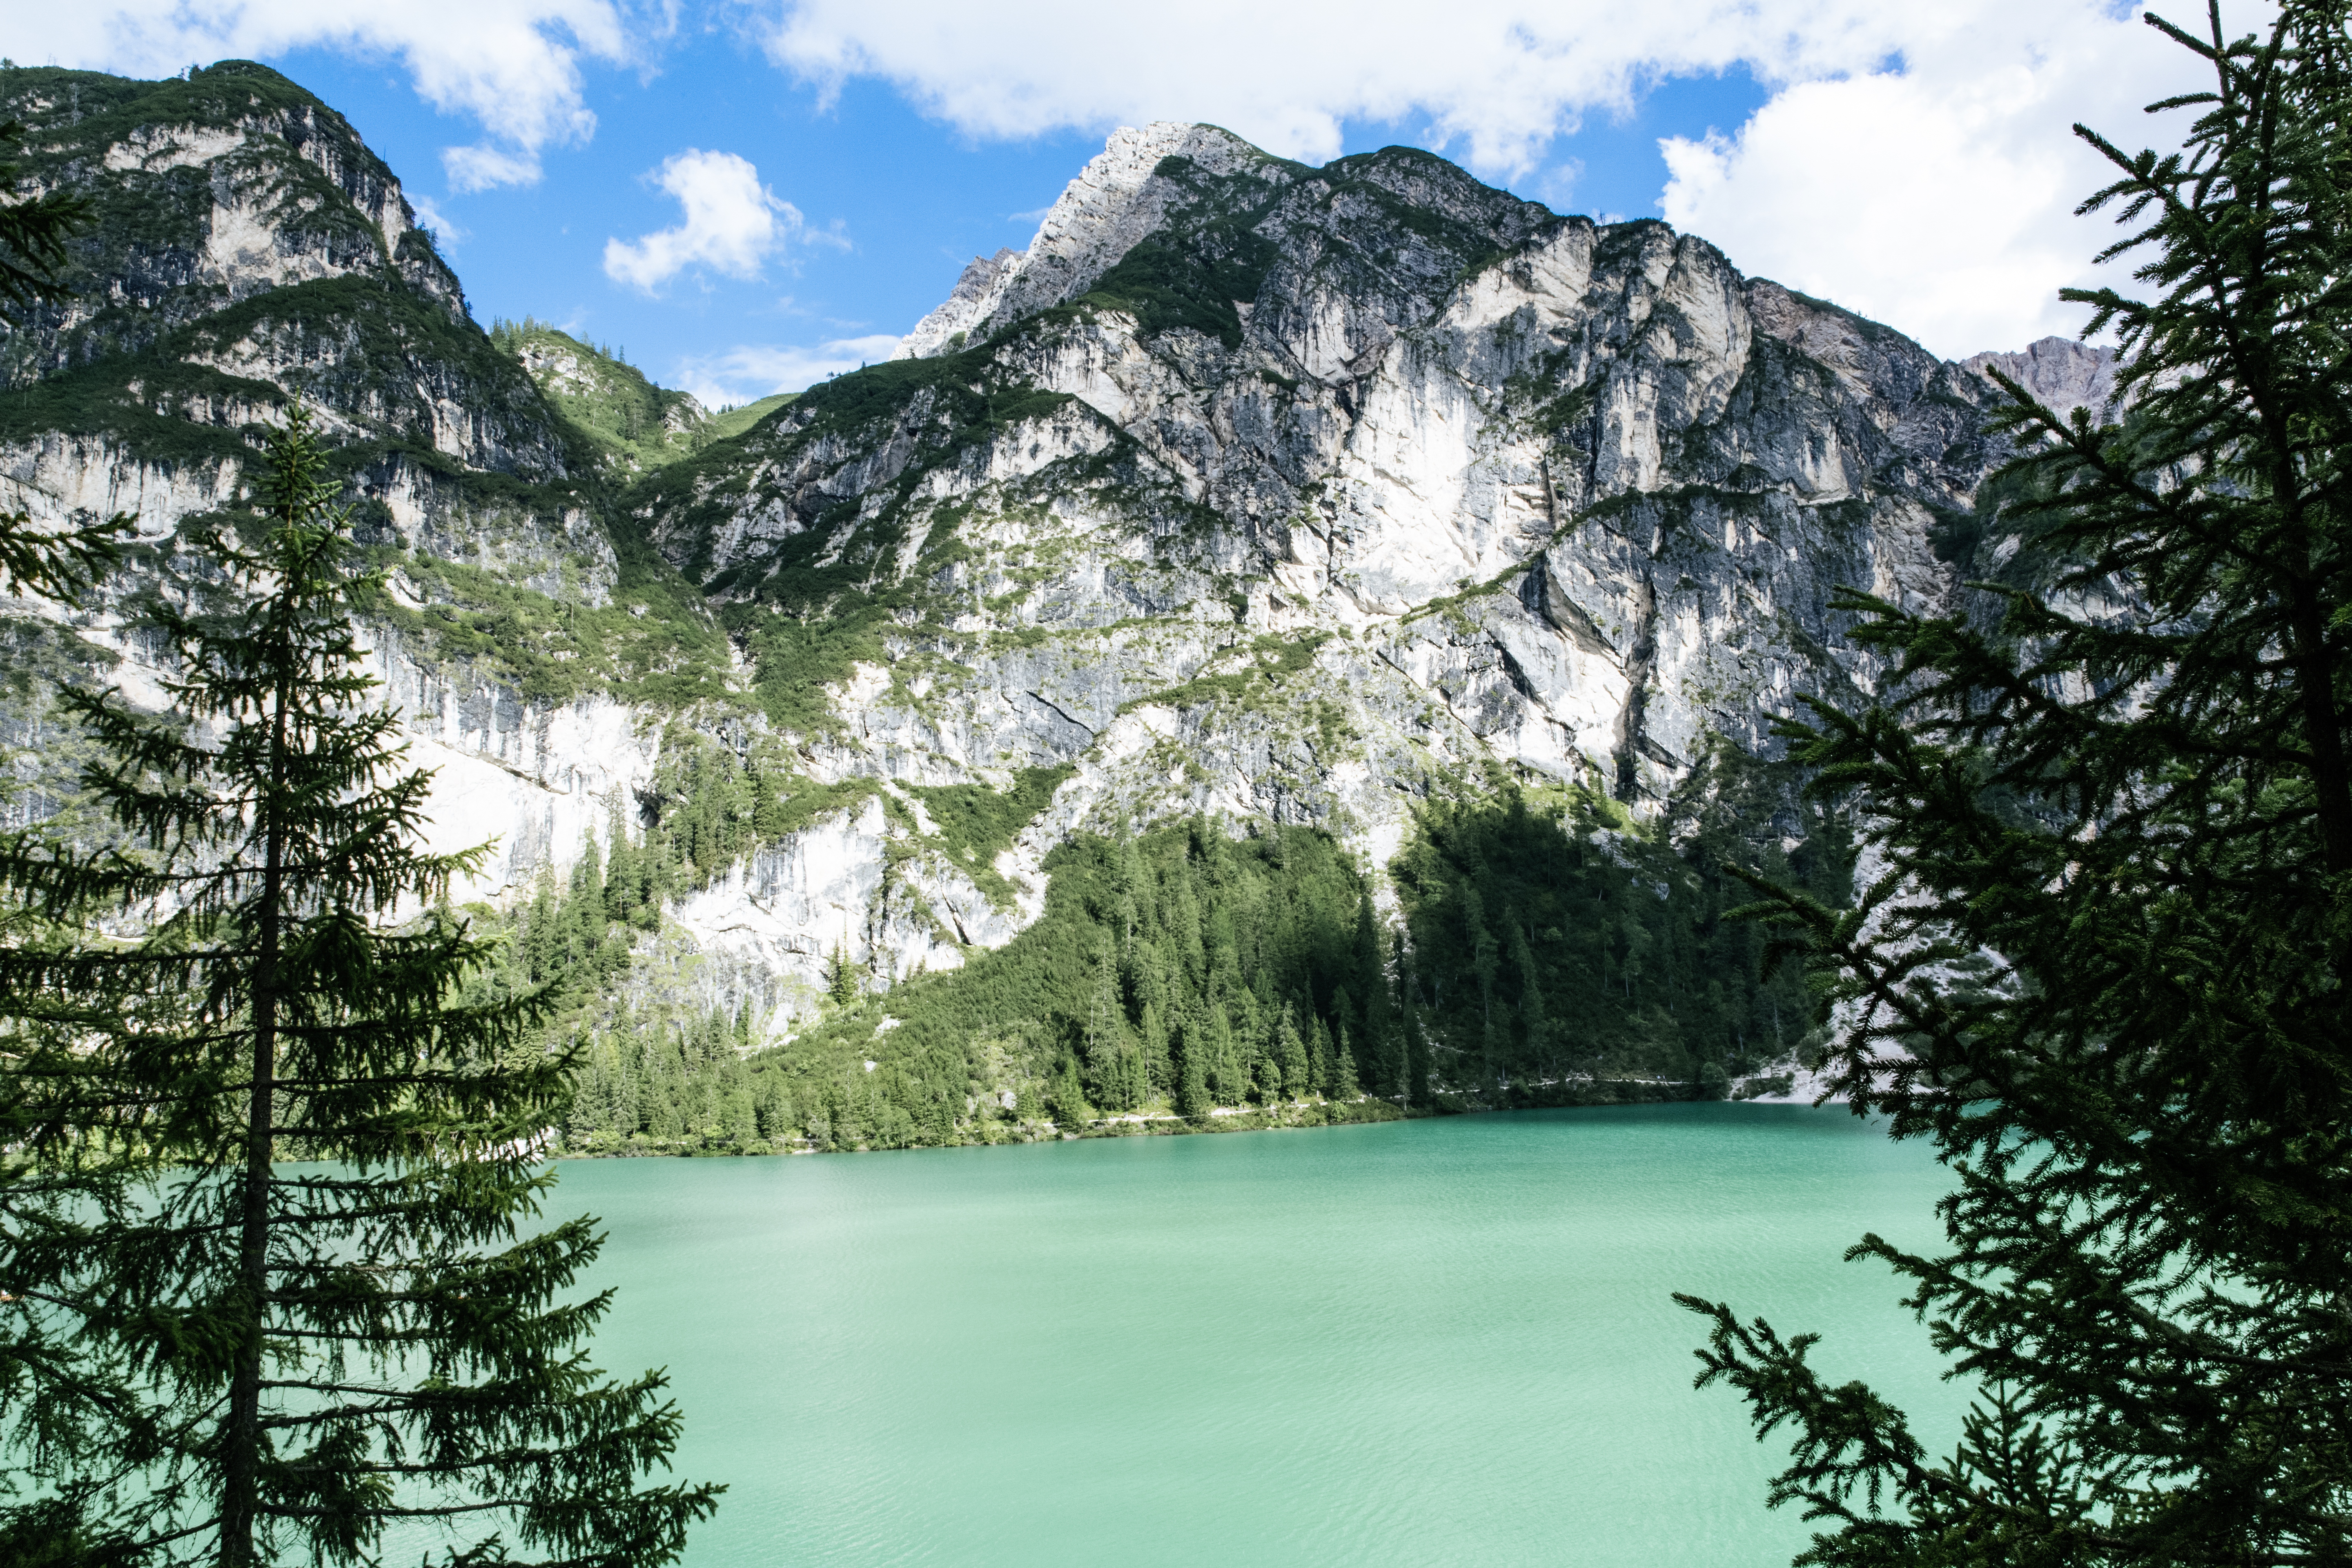
mountain, mountainous landforms, natural landscape, body of water, nature, glacial lake, lake, wilderness, water, mountain range, tarn, water resources, nature reserve, alps, tree, moraine, mount scenery, national park, sky, hill station, reservoir, highland, bank, watercourse, crater lake, landscape, ridge, sound, tropical and subtropical coniferous forests, reflection, massif, cirque, fell, summit, valley, world, forest, pine, pond, pine family, hill, terrain, tourism